Ezhava

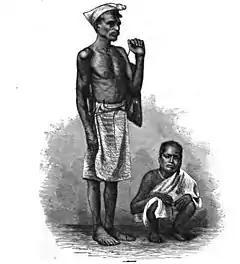
An Ezhava couple, 19th century

The social anthropologists Filippo and Caroline Osella say that the Ezhavas "... consisted in the mid-nineteenth century of a small landowning and titled elite and a large mass of landless and small tenants who were largely illiterate, considered untouchable, and who eked out a living by manual labour and petty trade." A. Aiyappan, another social anthropologist and himself a member of the caste, noted the mythical belief that the Ezhava brought coconut palms to the region when they moved from Ceylon. Their traditional occupation, or "avakasam", was tending to and tapping the sap of such palms. This activity is sometimes erroneously referred to as "toddy tapping", toddy being a liquor manufactured from the sap. Arrack was another liquor produced from the palms, as was jaggery (an unrefined sugar). In reality, most Ezhavas were agricultural labourers and small-time cultivators, with a substantial number diverging into the production of coir products, such as coconut mats for flooring, from towards the end of the 19th century. The coastal town of Alleppey became the centre of such manufacture and was mostly controlled by Ezhavas, although the lucrative export markets were accessible only through European traders, who monopolised the required equipment. A boom in trade for these manufactured goods after World War I led to a unique situation in twentieth-century Kerala whereby there was a shortage of labour, which attracted still more Ezhavas to the industry from outlying rural areas. The Great Depression impacted in particular on the export trade, causing a reduction in price and in wages even though production increased, with the consequence that during the 1930s many Ezhava families found themselves to be in dire financial circumstances.